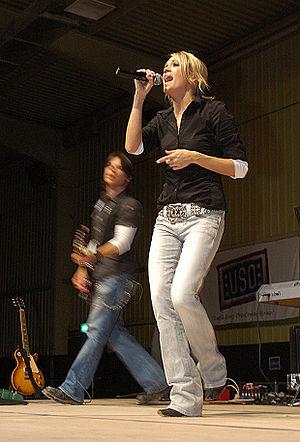
Carrie Marie Underwood est une autrice-compositrice-interprète et actrice américaine. Son univers musical est proche de la country et de la pop. Elle est la gagnante de la quatrième saison d’American Idol aux États-Unis en 2005. Son premier album, Some Hearts, sorti en novembre 2005, est certifié sept fois disque de platine par la RIAA. Il devient l’album country qui s’est vendu le plus rapidement au classement album américain. Some Hearts contient trois chansons devenues numéro 1 dans les classements américain et canadien : Jesus, take the wheel, Wasted et Before He Cheats. Some Hearts se vend à plus de sept millions d’exemplaires et devient la meilleure vente pour un premier album dans l’histoire de la musique country.
La musique country est un mélange de musiques traditionnelles développé principalement dans le sud-est des États-Unis et dans les provinces maritimes du Canada, mais aussi en Europe comme en Irlande ou dans le nord des Pays-Bas. La country a évolué rapidement dans les années 1920 et reste très populaire aujourd'hui. Différentes variations du genre ont aussi émergé dans d'autres pays comme en Australie.